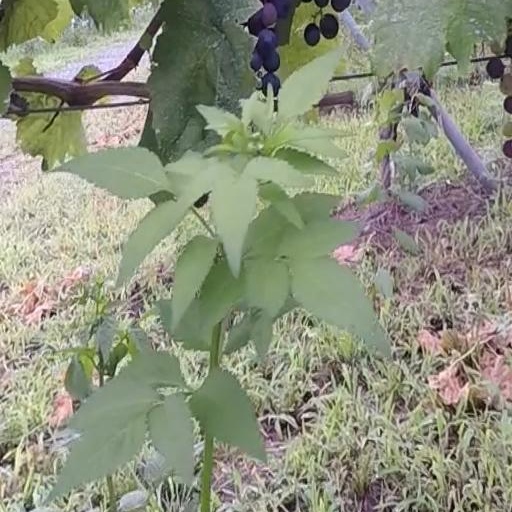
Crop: grape